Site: brandenburg
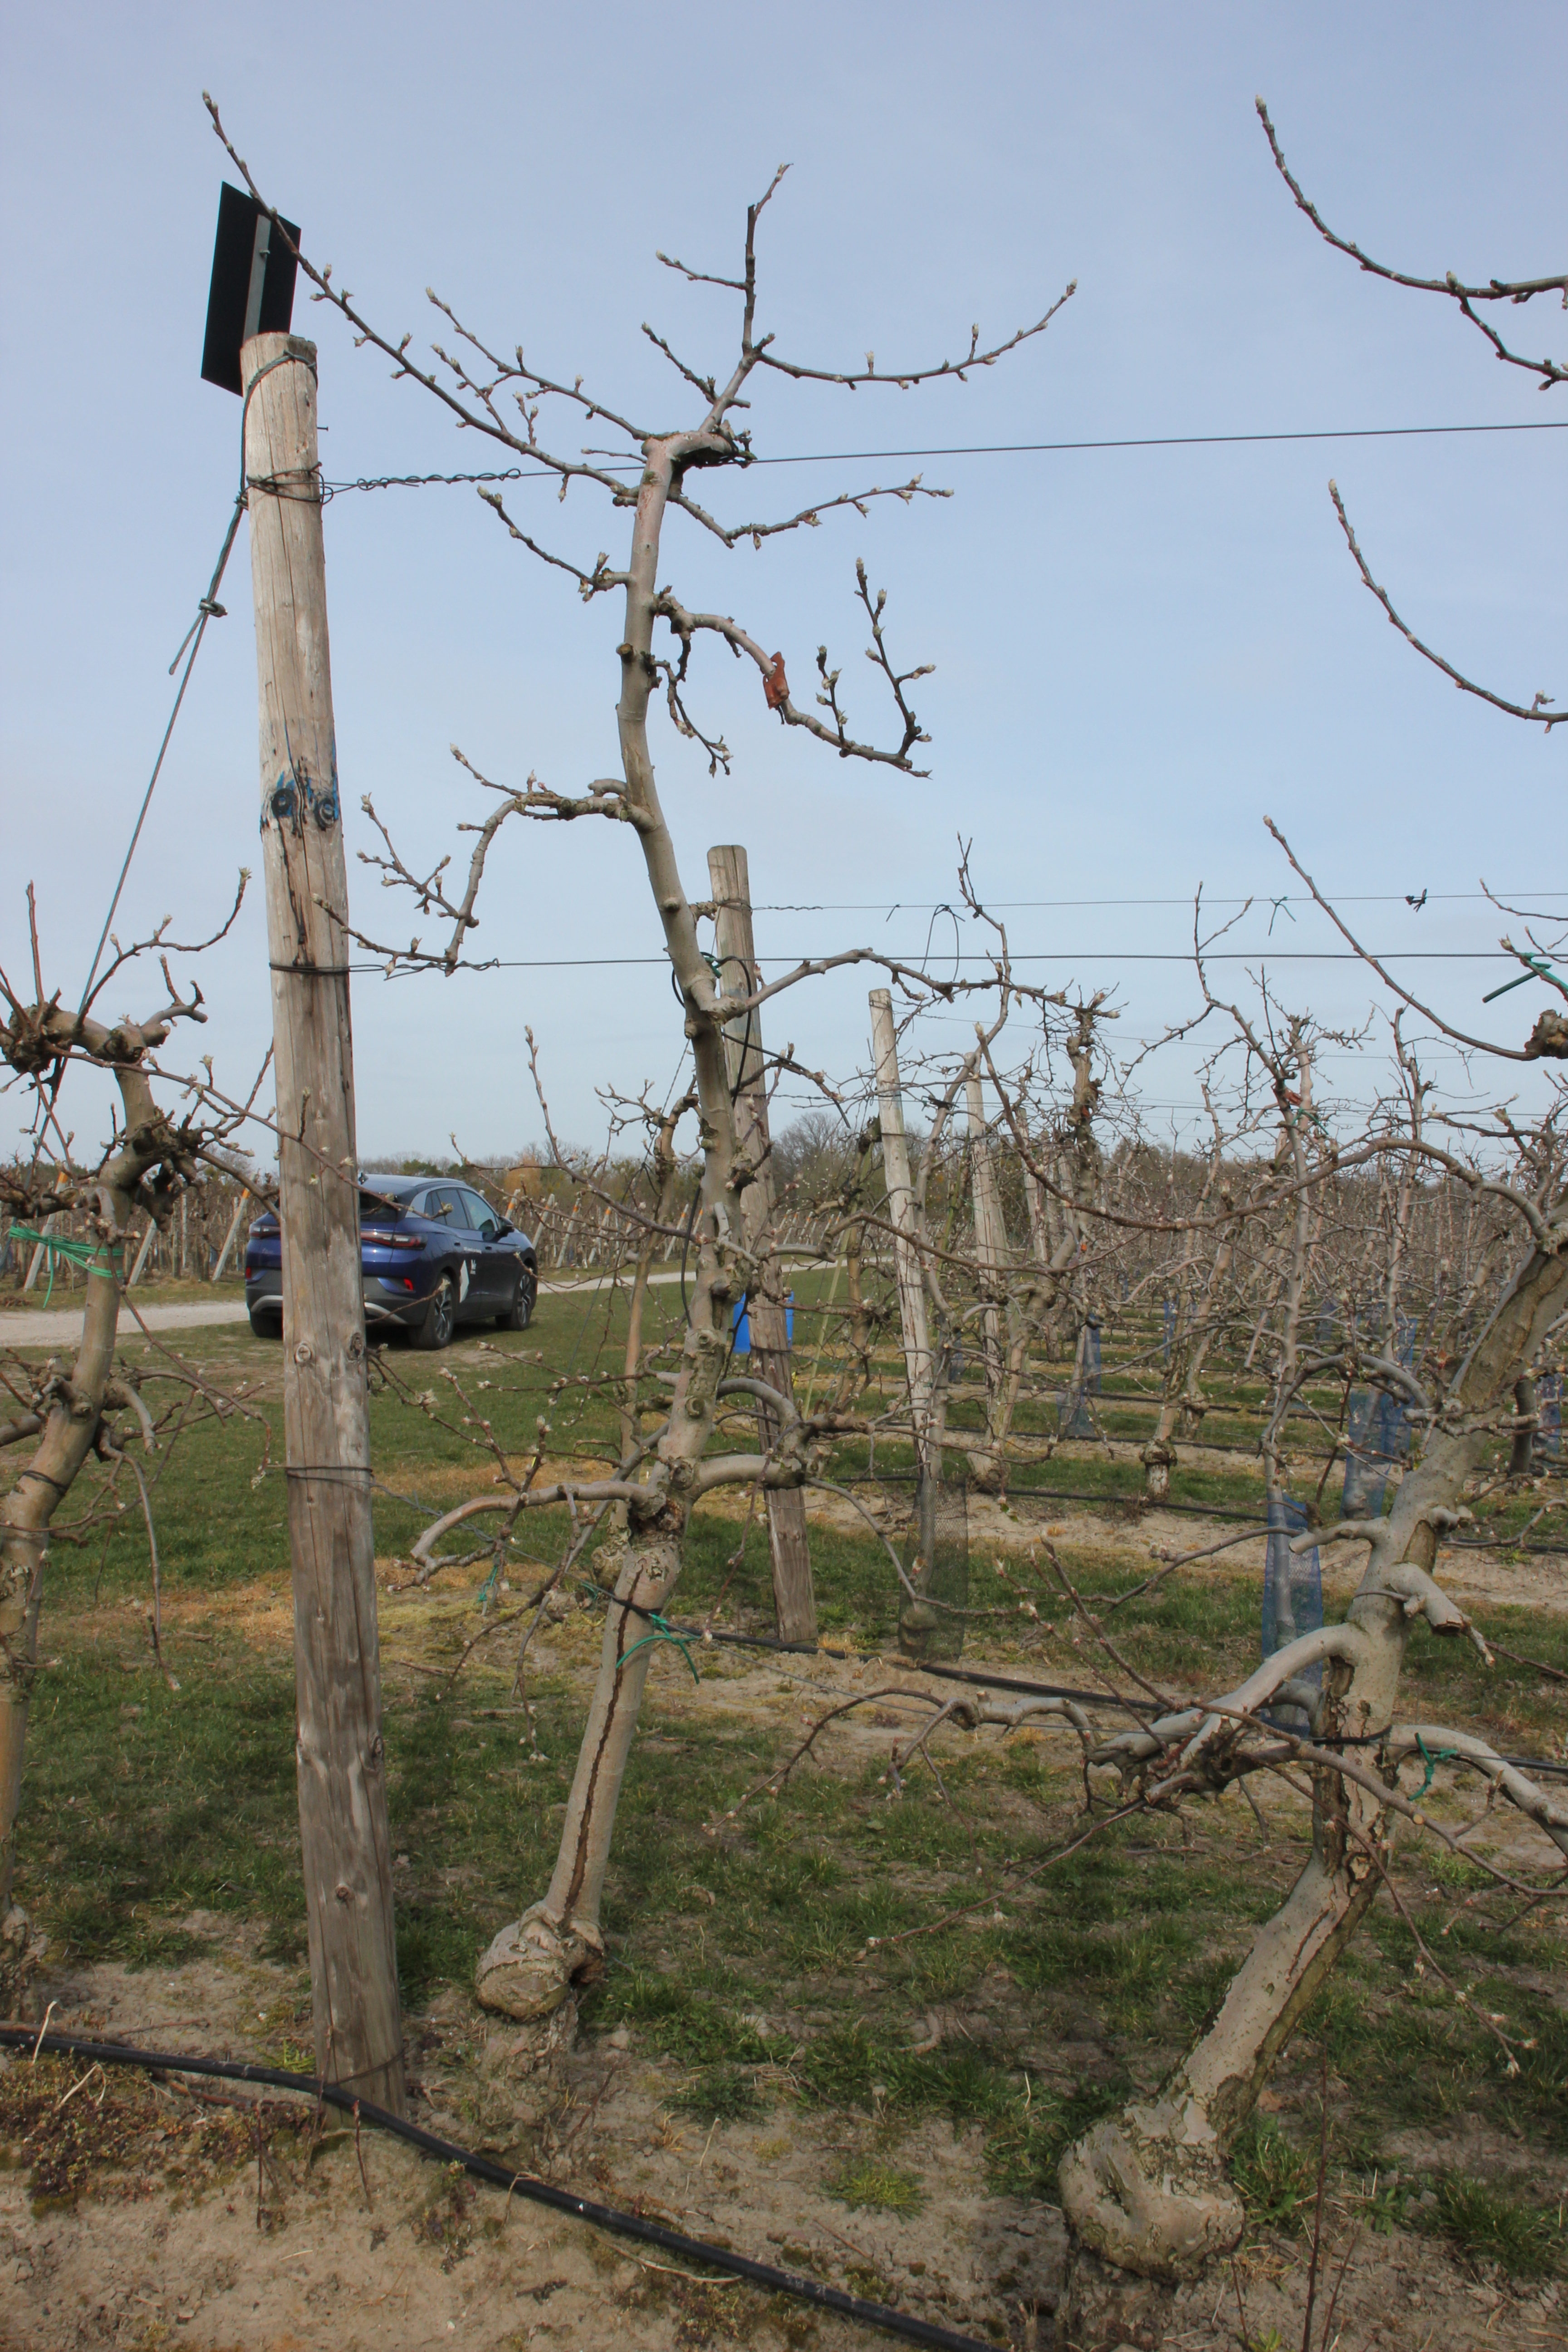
Growth stage (BBCH 54): Inflorescence emergence